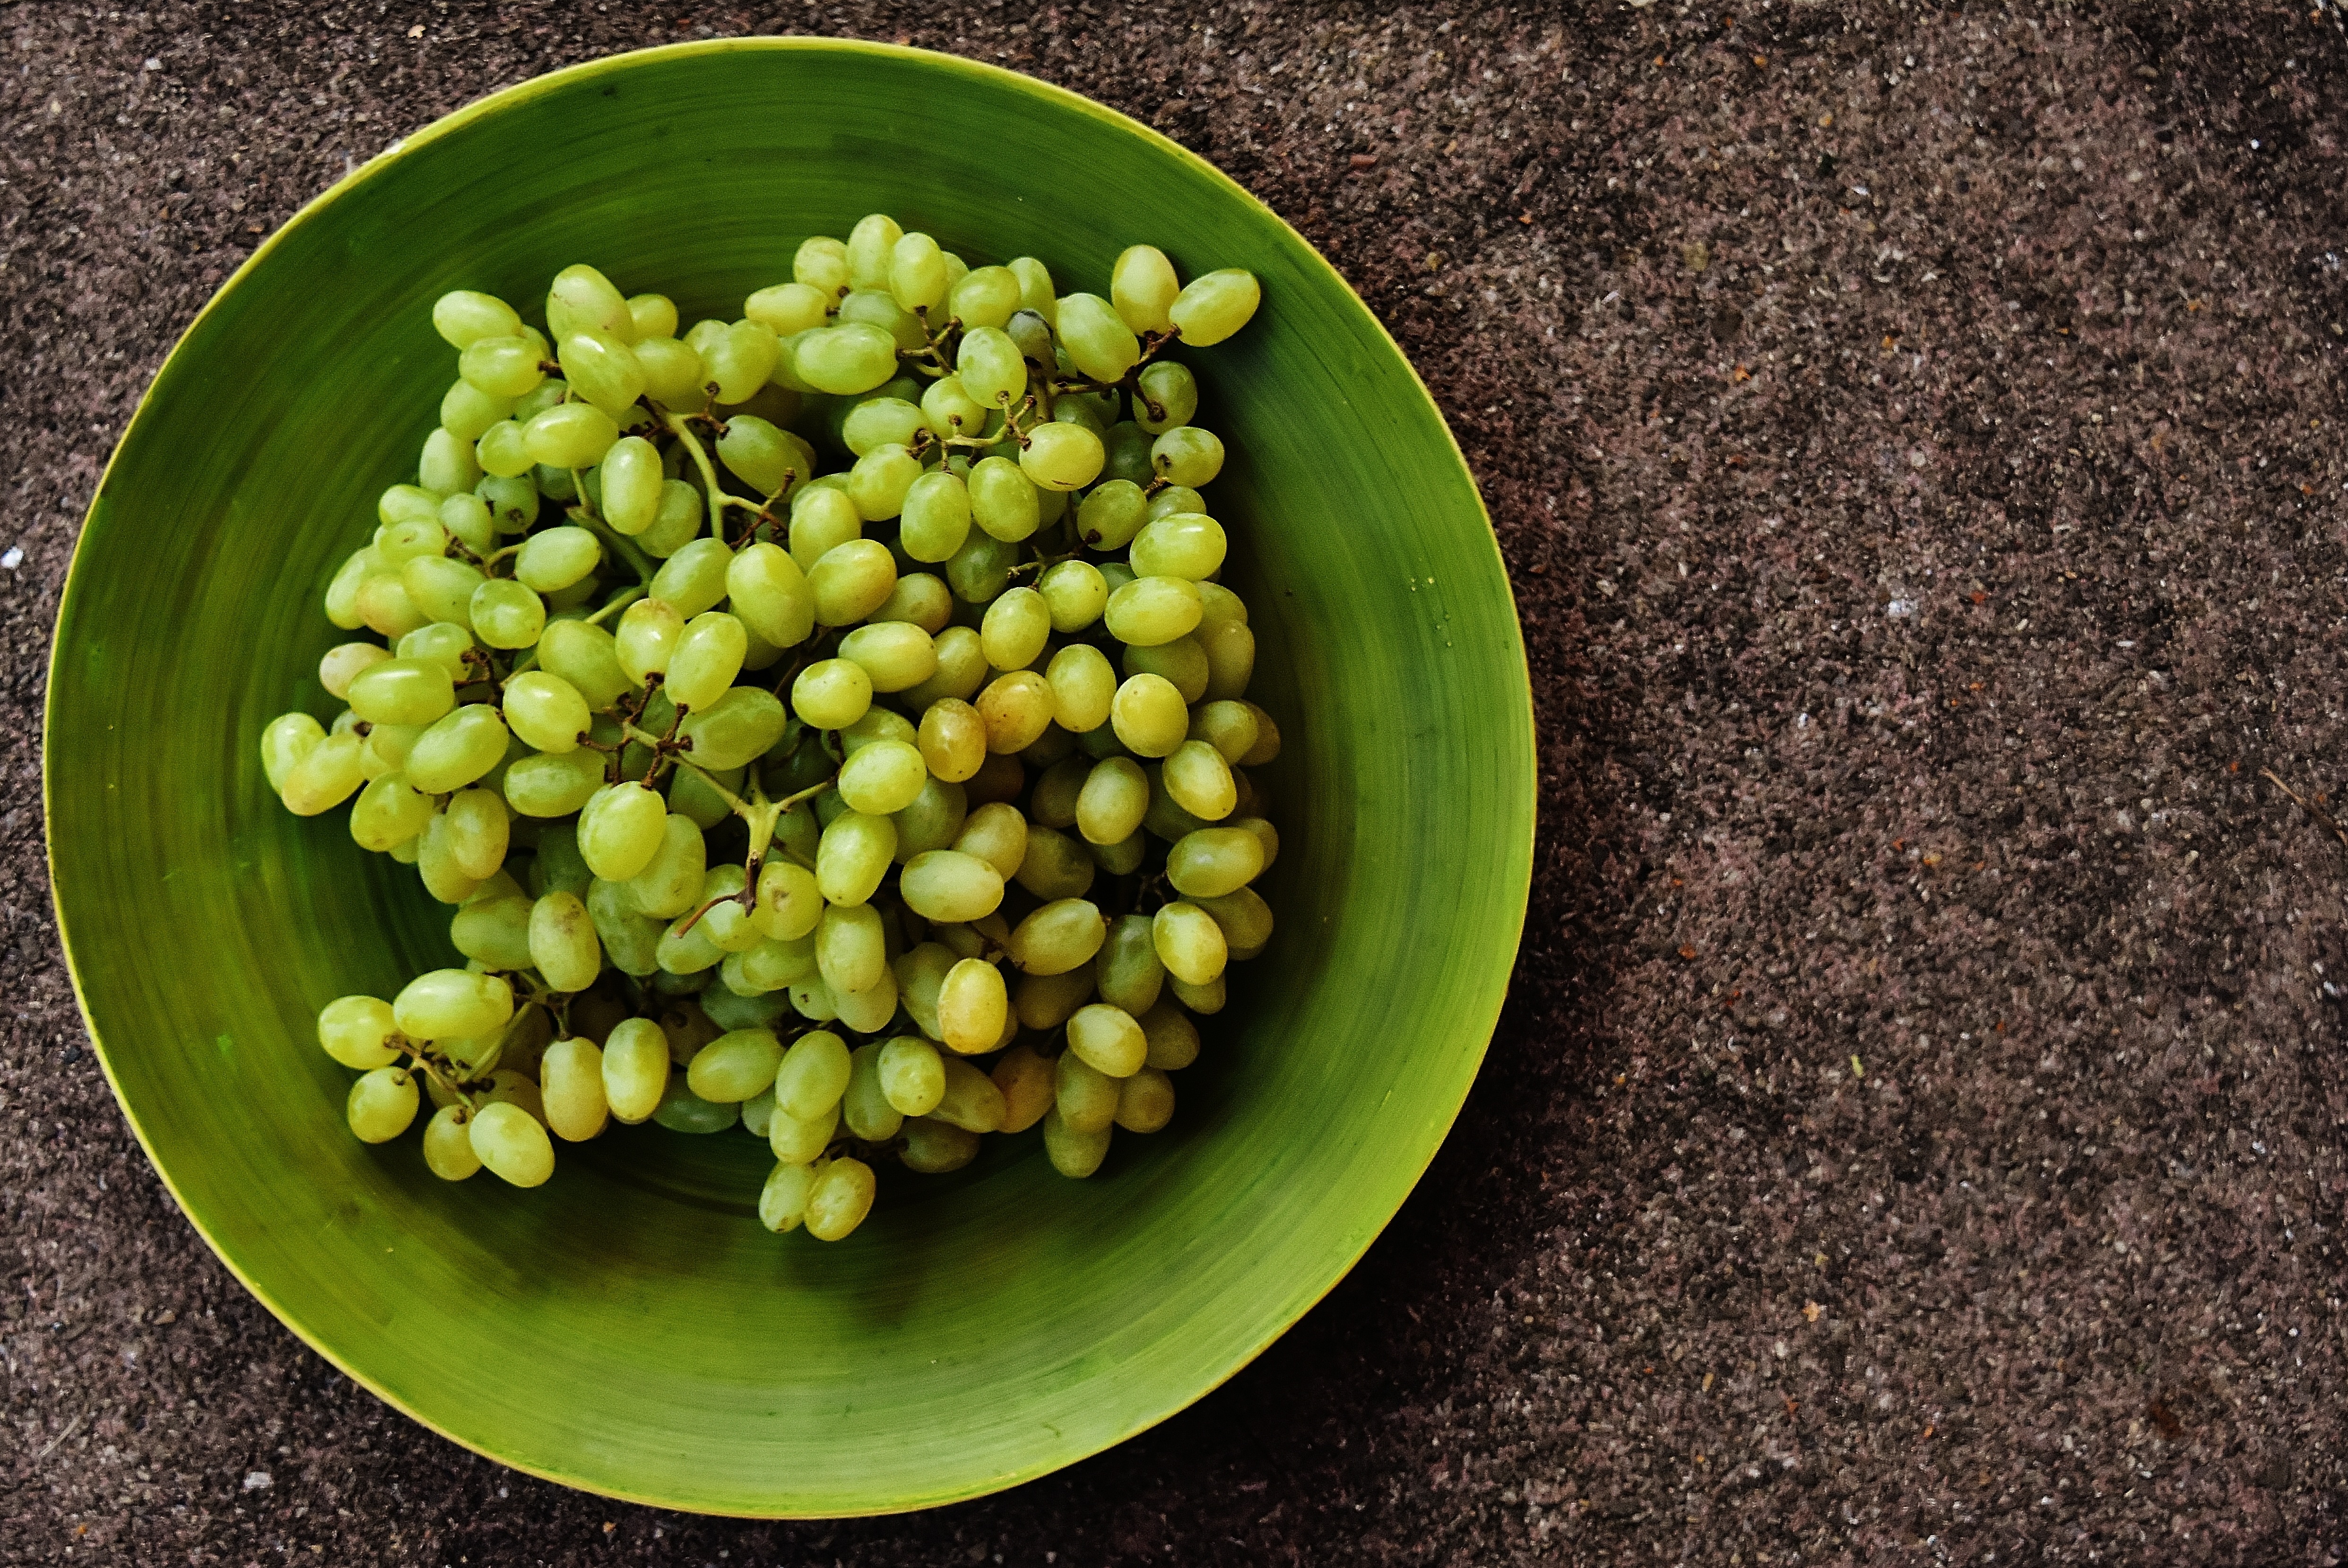
plant, fruit, flower, ripe, dish, food, green, produce, vegetable, crop, plate, agriculture, healthy, eat, pea, grapes, flowering plant, land plant